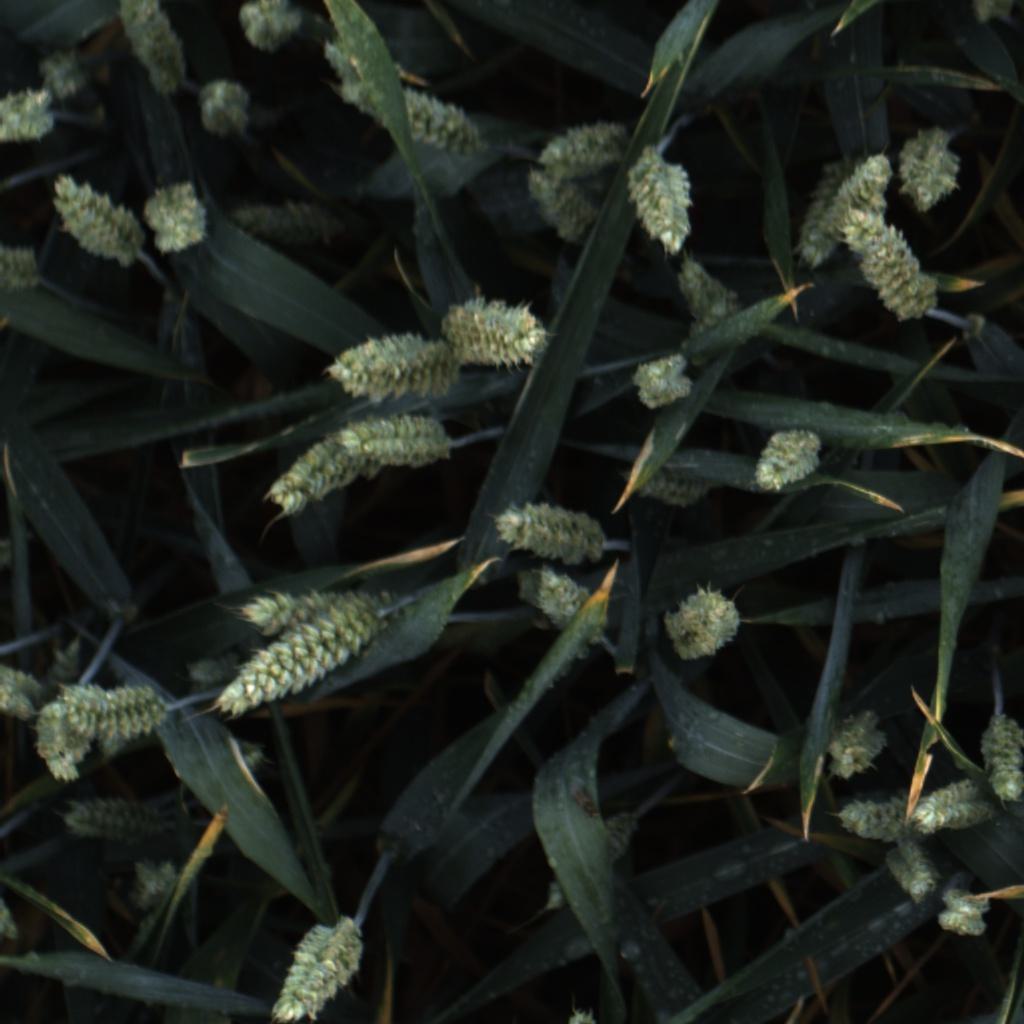
Country: UK
Location: Rothamsted
Wheat development stage: Filling - Ripening